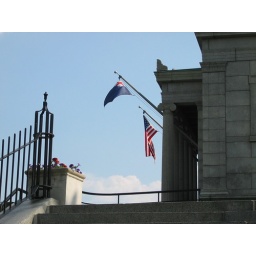
Please observe the small green pine tree in the upper left quarter of the flag. [upper right in this view]